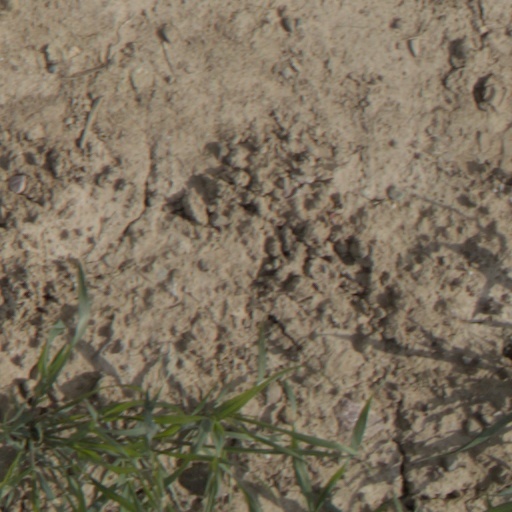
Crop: wheat